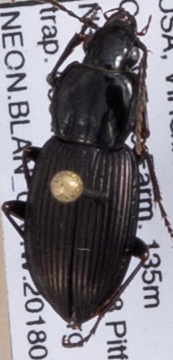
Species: Pterostichus trinarius
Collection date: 2018-07-03
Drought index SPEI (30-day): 1.442
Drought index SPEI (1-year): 1.45
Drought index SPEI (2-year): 1.01